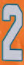
Number: 2